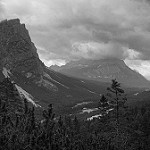
Label: B & W